Calf 269

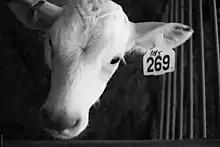
Calf 269, May 2012

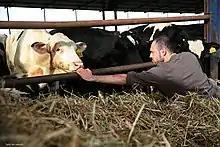
269Life founder Sasha Boojor with Calf 269

Calf 269 is a bull who was rescued as a calf by anonymous activists, days before his planned slaughter. He was born at an Israeli facility in the vicinity of Azor, a town on the outskirts of Tel Aviv. The slaughter was scheduled for June 2013. He is described as sweet-tempered and white-headed, and his ear carried a tag numbered 269, indicating he was destined for slaughter. The Israeli protests regarding the calf were followed by protests in the U.K. and other places across the world. The protests aimed at conveying that animal parts eaten as food by humans once belonged to a living individual, who lived a tortured life and faced a brutal death, after which his or her carcass was processed into human food. The significance of the event led to the creation of "", an animal liberation movement founded in October 2012.